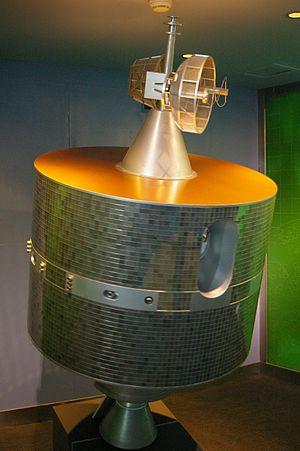
Le programme spatial de la République populaire de Chine a accompagné l'essor économique très rapide du pays durant les années 1990. La Chine dispose désormais d'une famille de lanceurs complète, les lanceurs Longue marche, et a mis sur pied des programmes couvrant l'ensemble de l'activité spatiale : satellites de télécommunications, d'observation de la Terre, météorologiques, navigation, satellites de reconnaissance militaire. Elle a lancé par ailleurs un programme spatial habité qui s'est traduit par un premier vol habité en 2003 et la mise en orbite d'un embryon de station spatiale, Tiangong 1 en 2011. La Chine a un plan de développement ambitieux qui comprend à court terme la réalisation d'une station spatiale en orbite basse, l'envoi de robots à la surface de la Lune ainsi que le développement d'une nouvelle famille de lanceurs développée à partir de composants mis au point pour son premier lanceur lourd Longue Marche 5 dont le premier vol a eu lieu le 3 novembre 2016.
Fēngyún, abrégé en FY désigne l'ensemble des satellites météorologiques développés par la République populaire de Chine dont le premier lancement remonte à 1988. Elle comprend des satellites placés en orbite géostationnaire et des satellites placés en orbite héliosynchrone. La Chine maintient en permanence deux satellites géostationnaires opérationnels au-dessus de la région Asie Pacifique permettant de doubler la fréquence d'observation et deux satellites en orbite polaire l'un circulant sur une orbite du matin l'autre sur une orbite de l'après-midi.
Les lanceurs Longue Marche, également appelés Chang Zheng, constituent une famille de lanceurs développés par la République Populaire de Chine. La famille s'articule autour de trois catégories. Les lanceurs traditionnels furent développés dans les années 60 et 70 afin de devenir les premiers lanceurs chinois, lancés depuis la base historique de Jiuquan. Par la suite dans les années 80, des versions spécialisées pour certains types de missions furent mises en service depuis de nouvelles bases de lancement, à Xichang et Taiyuan. La diversité de l'offre proposée et des décisions politiques favorables mèneront à l’essor des vols commerciaux de satellites américains en Chine durant les années 90, avant que ces derniers ne se fassent bien plus rares suite à certains accidents et plusieurs sanctions américaines. Les années 2000 seront consacrées à l'amélioration et l'optimisation des lanceurs existants, et à l'entrée de la Chine dans l'ère du vol spatial habité, avec l'envoi de Yang Liwei, premier taïkonaute, sur Shenzhou 5 en 2003.